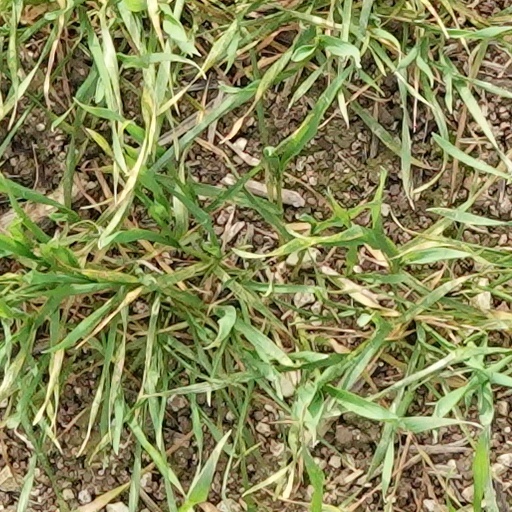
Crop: wheat